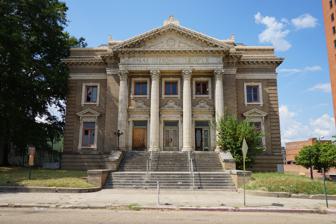
Building: B'Nai Zion Temple
Country: United States of America
Year built: 1915
Reform synagogue in New Orleans, Louisiana, United States B'Nai Zion Temple B'Nai Zion Temple, in 2015 Religion Affiliation Reform Judaism Ecclesiastical or organisational status Synagogue Status Active Location Location 802 Cotton Street, Shreveport , Louisiana Country United States Location in Shreveport , Louisiana Geographic coordinates 32°30′30″N 93°45′02″W / 32.50846°N 93.75056°W / 32.50846; -93.75056 Architecture Architect(s) Edward F. Neild & Clarence Olschner Type Synagogue Style Beaux Arts Date established 1861 (as a congregation) Completed 1915 Website bnaizioncongregation .or B'Nai Zion Temple U.S. National Register of Historic Places U.S. Historic district Contributing property Area 0.3 acres (0.12 ha) Part of Shreveport Commercial Historic District ( ID82002760 ) NRHP reference No. 93001547 Significant dates Added to NRHP January 21, 1994 Designated CP May 16, 1997 B'Nai Zion Temple is a historic Jewish temple located in downtown Shreveport , Louisiana . It was constructed in 1914 and dedicated in 1915. History The Jewish community of Shreveport started off small in the late 1840s. By 1857 a small congregation of Jews had been created. They met in one of the congregant's homes under the leadership of Rabbi Julius Lewin. In 1861 the congregation adopted the name Har-el and started attending services in the home of a local Jewish businessman. At that time, most members of the congregation identified with the Reform tradition of Judaism. Once the Civil War was over, the group became known as Hebrew Zion. In 1869 the congregation constructed its first building of worship on Fannin Street. In 1875 a disagreement about the religious traditions of Judaism triggered a split in the congregation. A new Orthodox congregation was formed but the split was short lived. In 1877, the two groups reconciled and agreed to become identified with the Reform tradition of Judaism. By 1910 the Fannin Street building was above capacity, with over 150 members belonging to the Hebrew Zion congregation. By 1910, plans to construct a new temple were being devised. In 1915, the Beaux-Arts building was dedicated and the congregation was renamed B'Nai Zion. The building was seen as "an architectural gem and an ornament to the city." Shortly after the end of World War II , the temple had over 300 members. In 1955 the congregation had relocated to a new building on Southfield Road. By 1962, membership was above 400 people. After the relocation, the building was sold to the Knights of Columbus . In 1993 the building was bought by a private historical group who planned to preserve the building for its beautiful architecture. The historic structure is now vacant. It was added to the National Register of Historic Places in 1994. The building also became a contributing property of Shreveport Commercial Historic District when its boundaries were increased on May 16, 1997 . See also National Register of Historic Places portal Judaism portal Louisiana portal National Register of Historic Places listings in Caddo Parish, Louisiana References